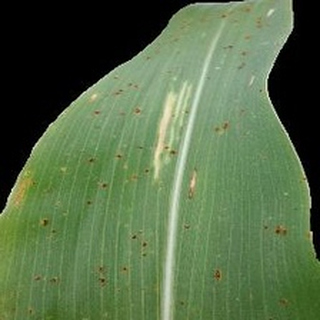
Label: corn_common_rust